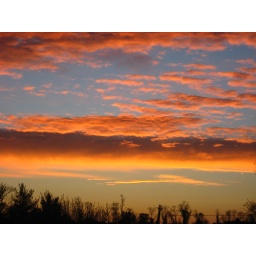
I'm so glad that most of the windows in our house face West.